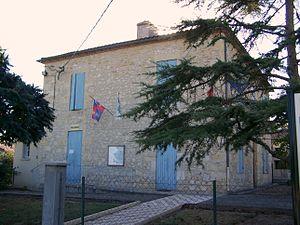
Mairie de Ruffiac (Gironde, France)
Ruffiac est une commune du Sud-Ouest de la France, située dans le département de Lot-et-Garonne, en région Nouvelle-Aquitaine.